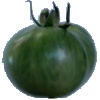
Label: Tomato not Ripened 1